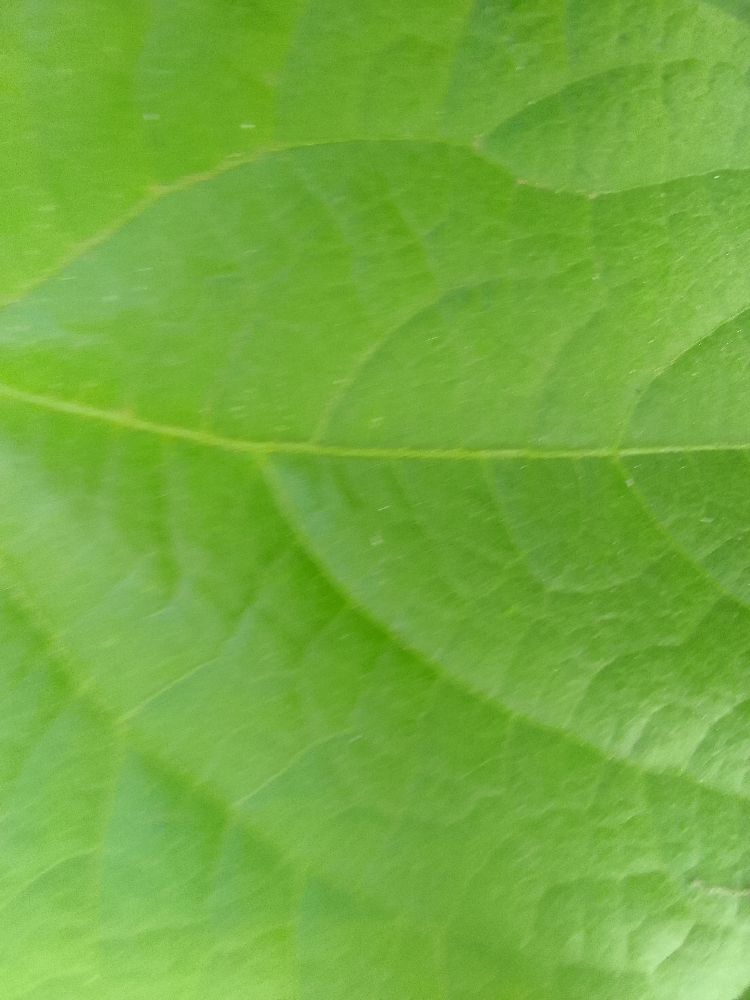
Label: healthy